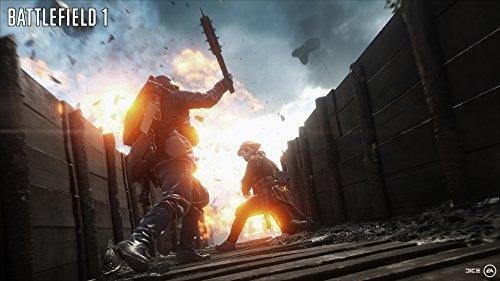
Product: Battlefield 1 - Xbox One
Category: Video Games | Xbox One
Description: Battlefield 1 XBOX One is now available for unlimited play in the EA Access Vault.
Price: $10.00
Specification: ASIN:B01F9HMO9S|Releasedate:October21,2016|Pricing:ThestrikethroughpriceistheListPrice.SavingsrepresentsadiscountofftheListPrice.|ProductDimensions:0.5x5.3x6.7inches;0.96ounces|Media::VideoGame